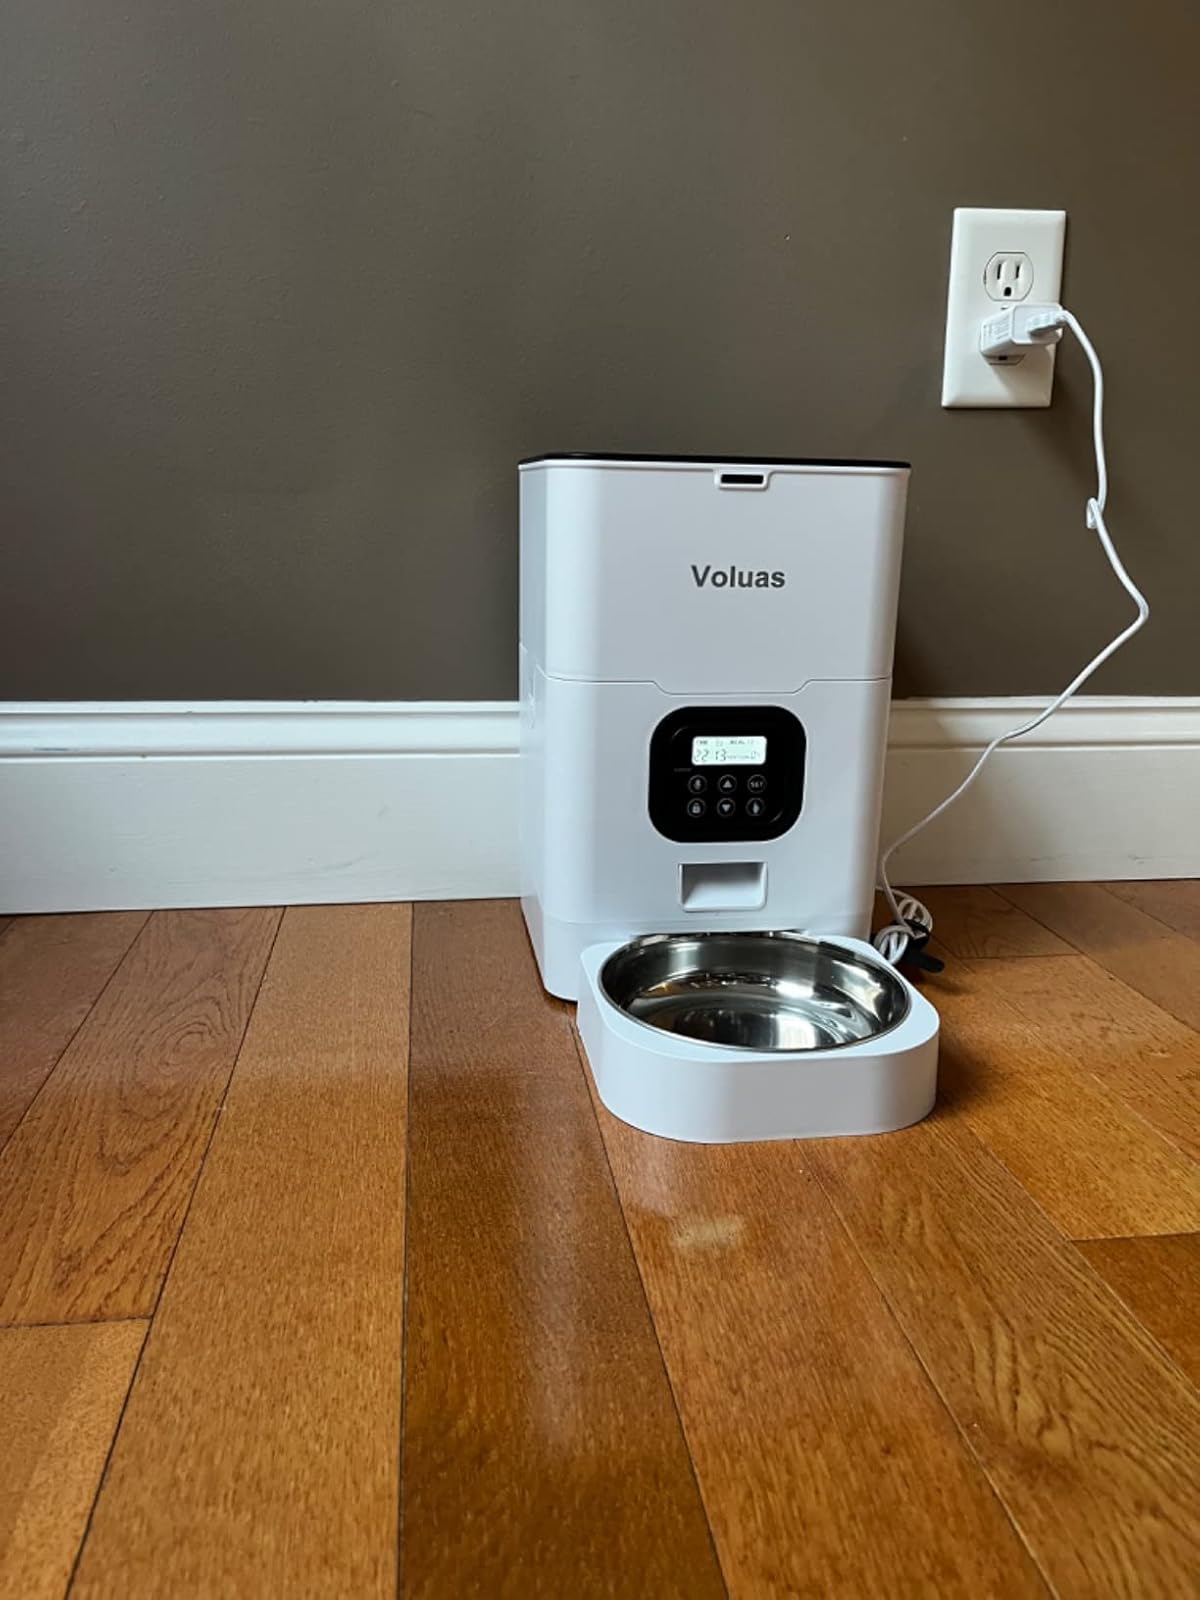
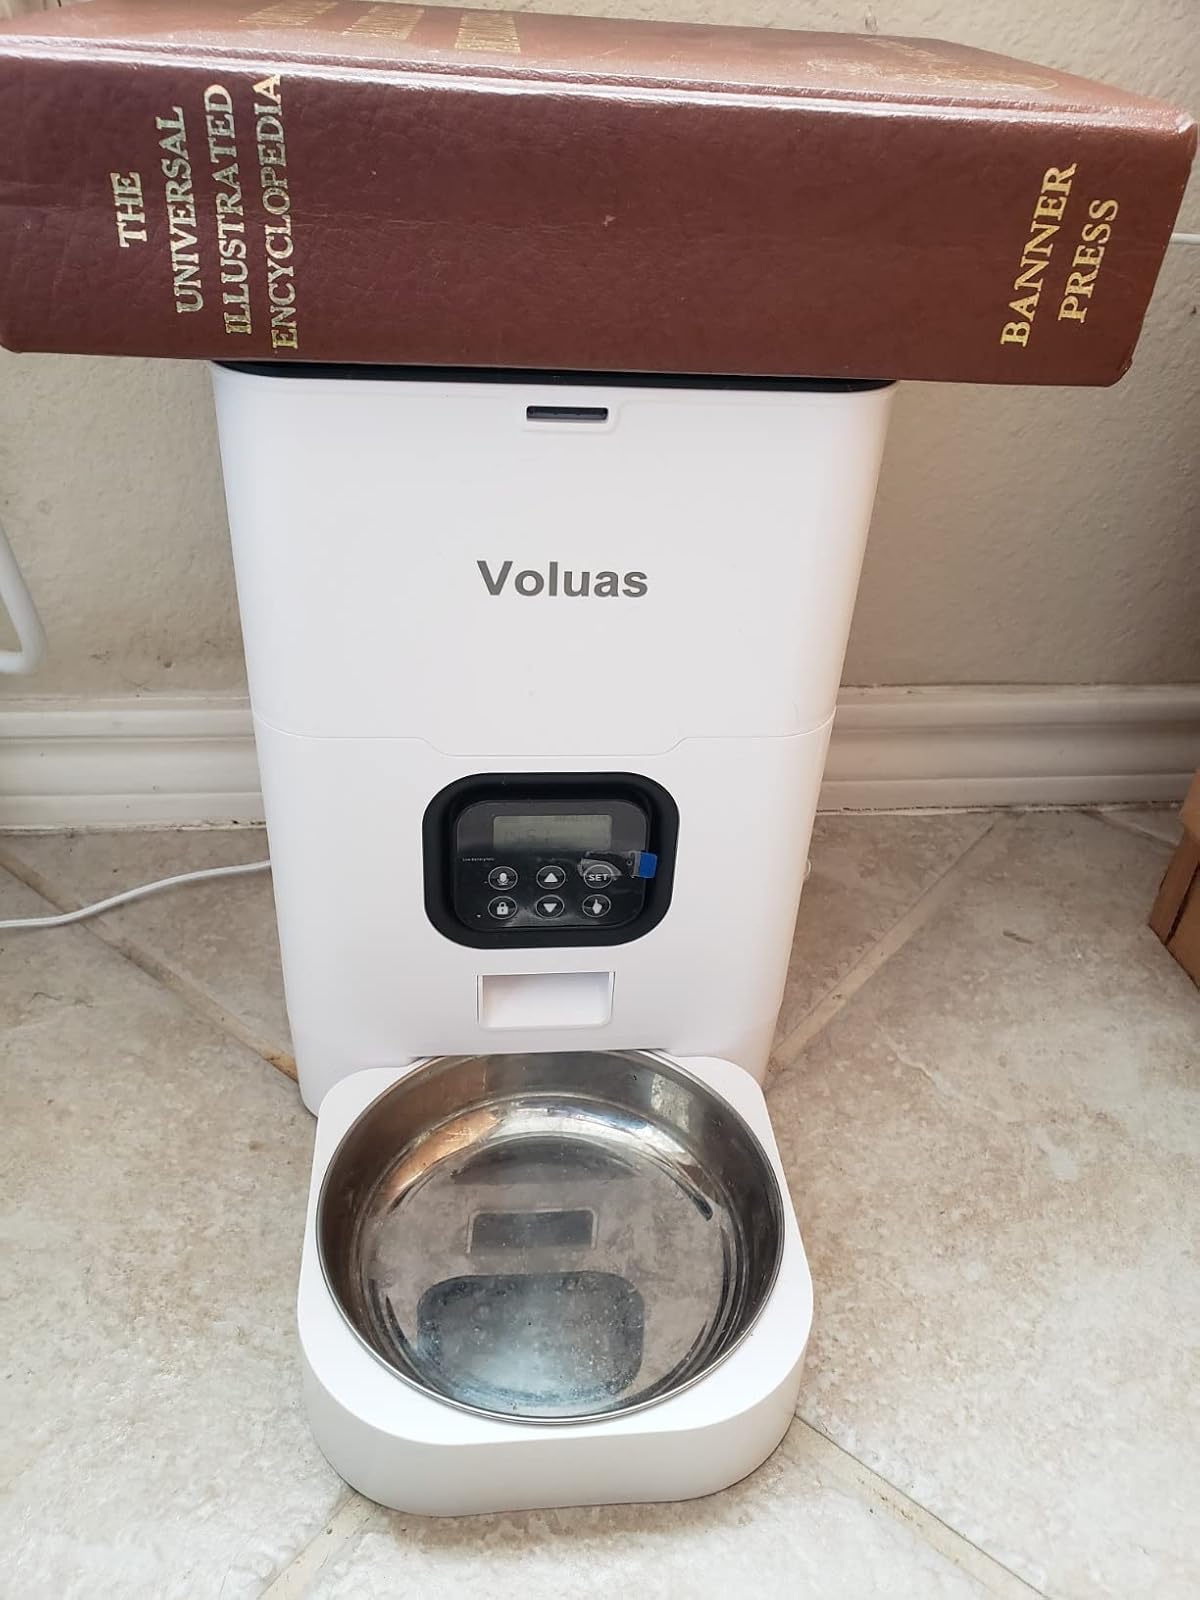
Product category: items_feeder
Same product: yes